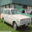
Label: automobile